Tyler County Courthouse and Jail

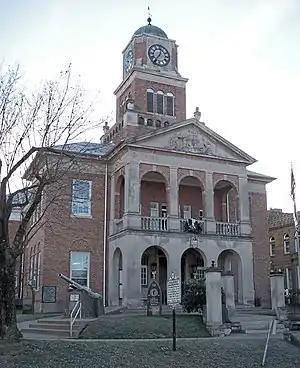

The Tyler County Courthouse and Jail in Middlebourne, West Virginia, was built in 1854 to replace an 1829 structure. The courthouse was extensively renovated and modified in 1922 to a design by E.C.S. Holmboe and a Mr. Pogue of Clarksburg. The redesign created a Classical Revival composition using the structure of the older building.